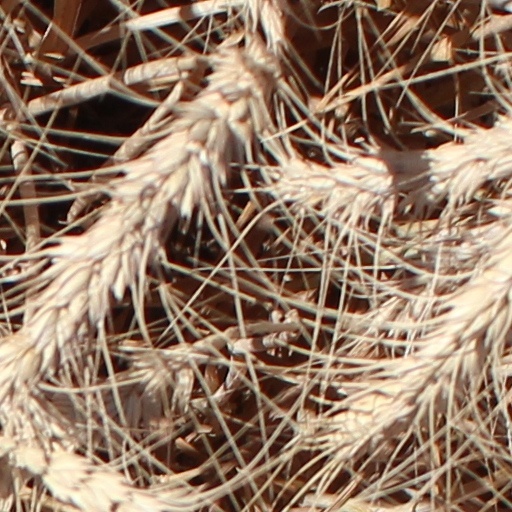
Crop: wheat